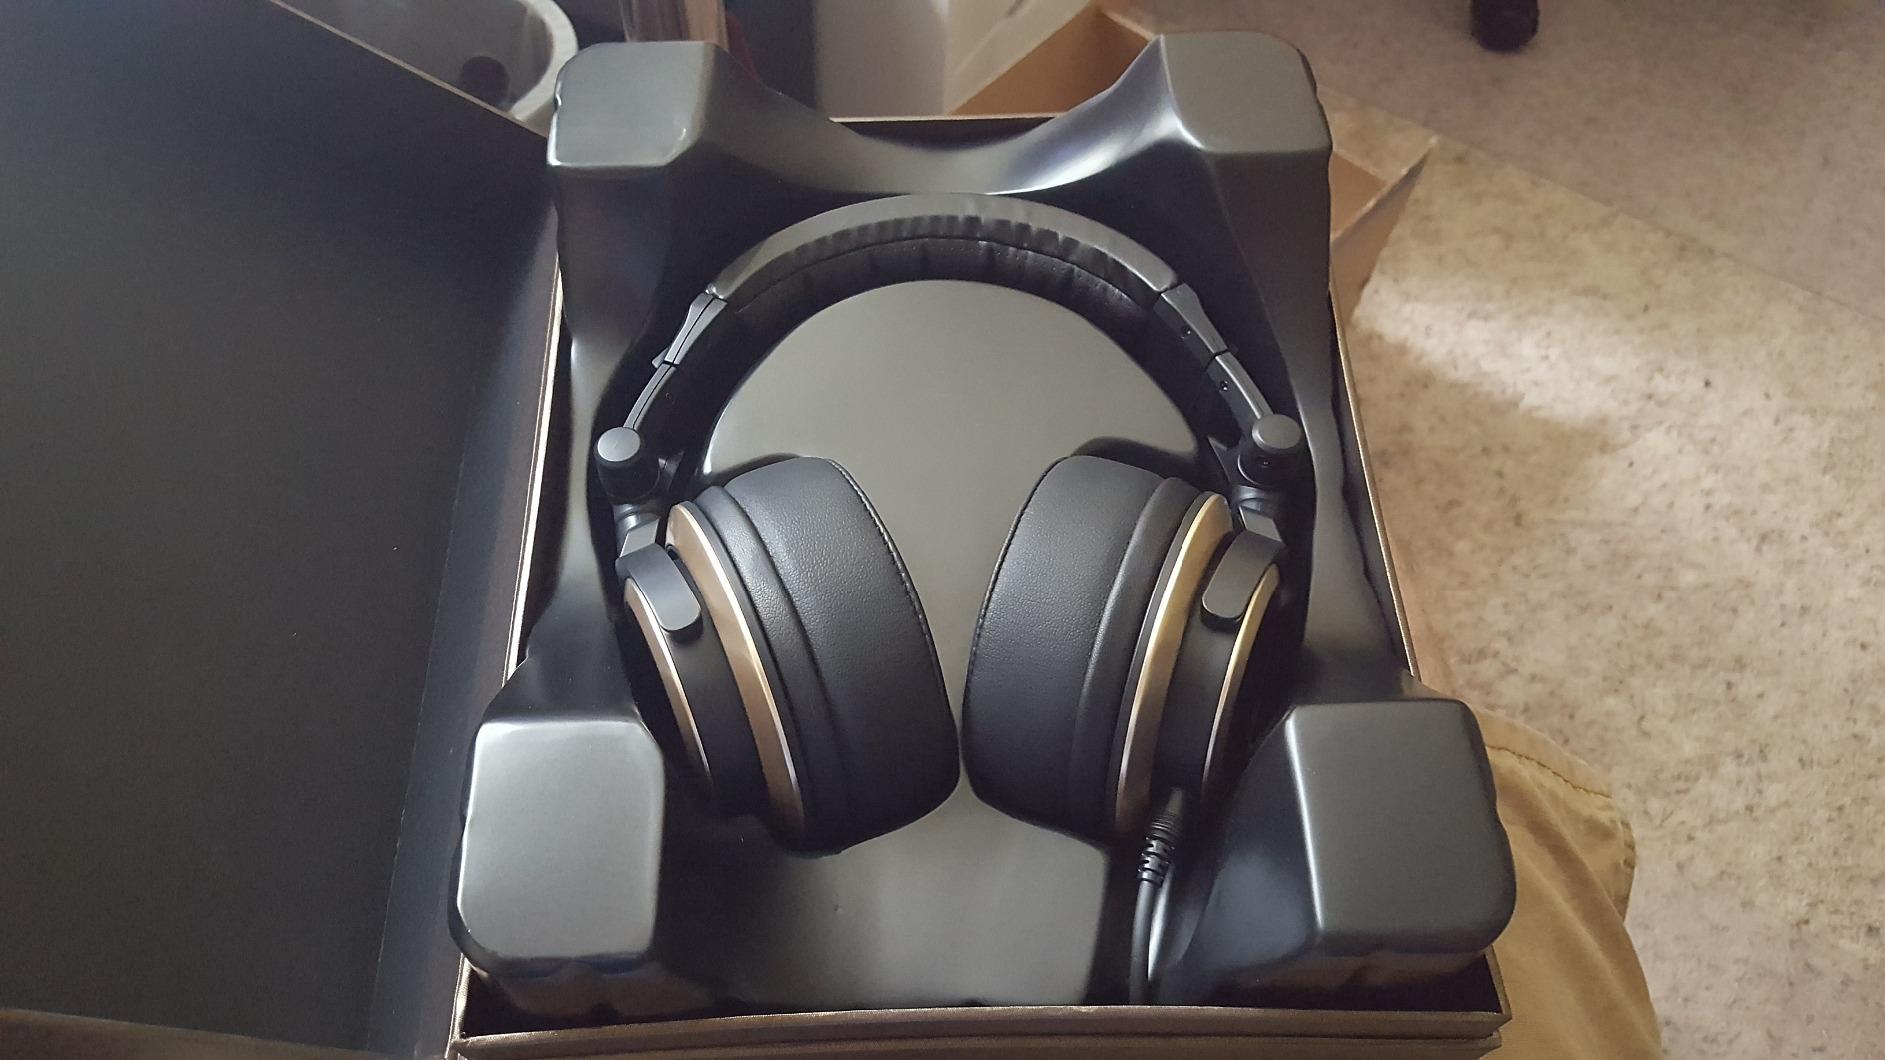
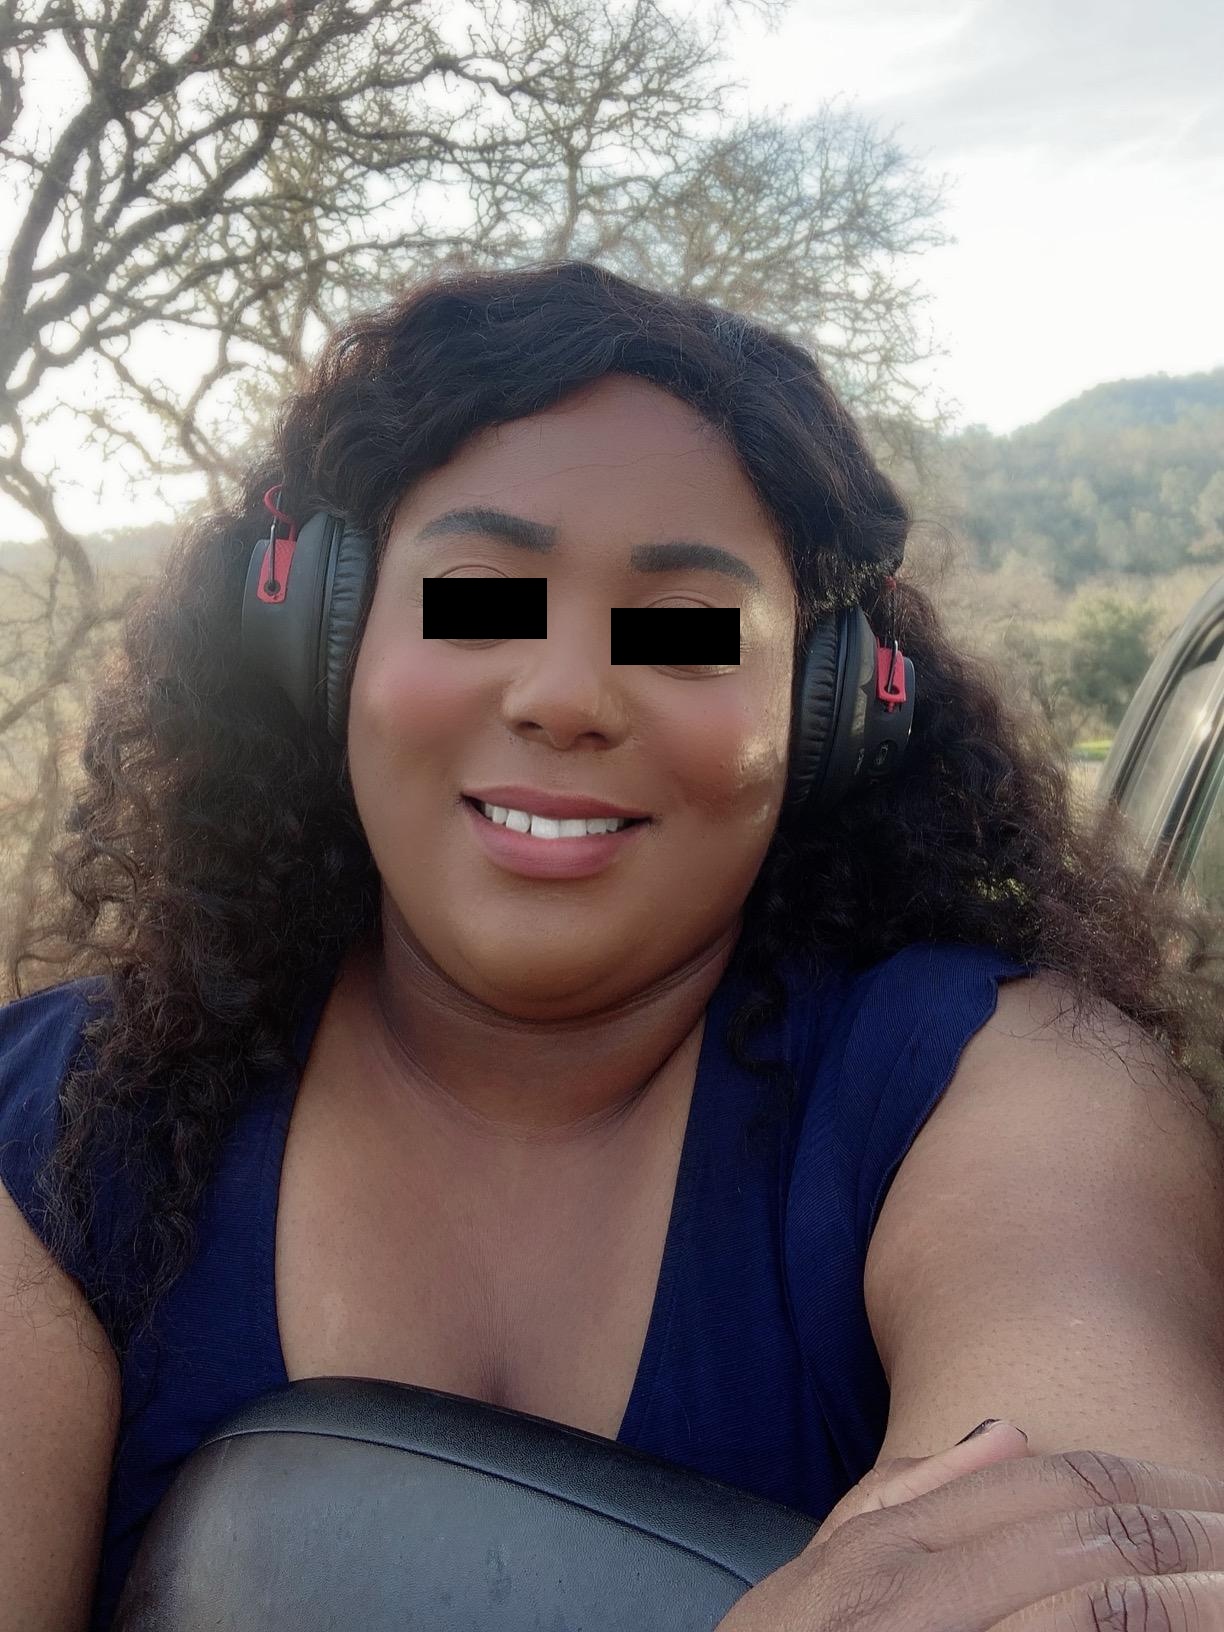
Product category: headphones
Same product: no